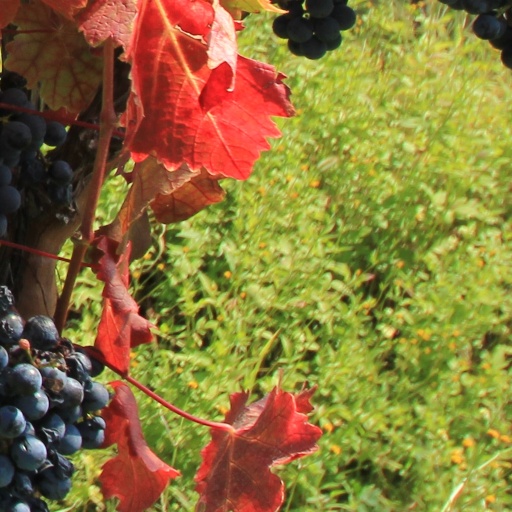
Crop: grape